8th Army Group Royal Artillery

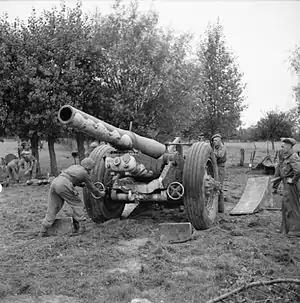
A 7.2-inch howitzer in France, September 1944.

Once 'Cobra' was under way, VIII Corps (including 8 AGRA) was sent from its positions east of the River Orne to make a supporting attack on its flank (Operation Bluecoat). This meant cutting across the lines of communication of the whole of Second British Army. Moves were mainly made by night and VIII Corps' formation signs were covered up, in order to disguise the movement. 8 AGRA moved from Giberville across the Orne to an area south of Bayeux during the night of 28/29 July, then a further to north of Caumont during 29 July. Only 15th (S) Division, already in place, was allowed to register its guns; incoming artillery remained silent until H-Hour. 8 AGRA was allocated a flight of AOP aircraft to direct its fire thereafter. Radio silence was maintained until 03.55 on D-Day (30 July). There were fewer guns than normal for an attack by Second Army, and ammunition supply was limited because the 'tail' of the corps was still strung out east of the Orne when the battle began. 8 AGRA assigned 25th Field Rgt was assigned to 11th Armoured Division protecting the flank, with the battery commander of 58th Bty travelling with 8th King's Royal Rifle Corps, the motor battalion of 29th Armoured Bde. 77th Med Rgt was in direct support of 11th Armoured Division and 61st Med Rgt of 15th (S) Division; they also had 63rd and 146th Med Rgts respectively for Phase I of the operation, and 15th (S) Division would have 146th for Phase II as well. 53rd Heavy Rgt was available for CB tasks throughout, and would be joined by 63rd and 146th Med Rgts when they were released from the early phases. 8 AGRA also had VIII Corps' 121st (Leicestershire Regiment) LAA Rgt (less one battery) under its command, with one troop allocated to each regiment in the AGRA.